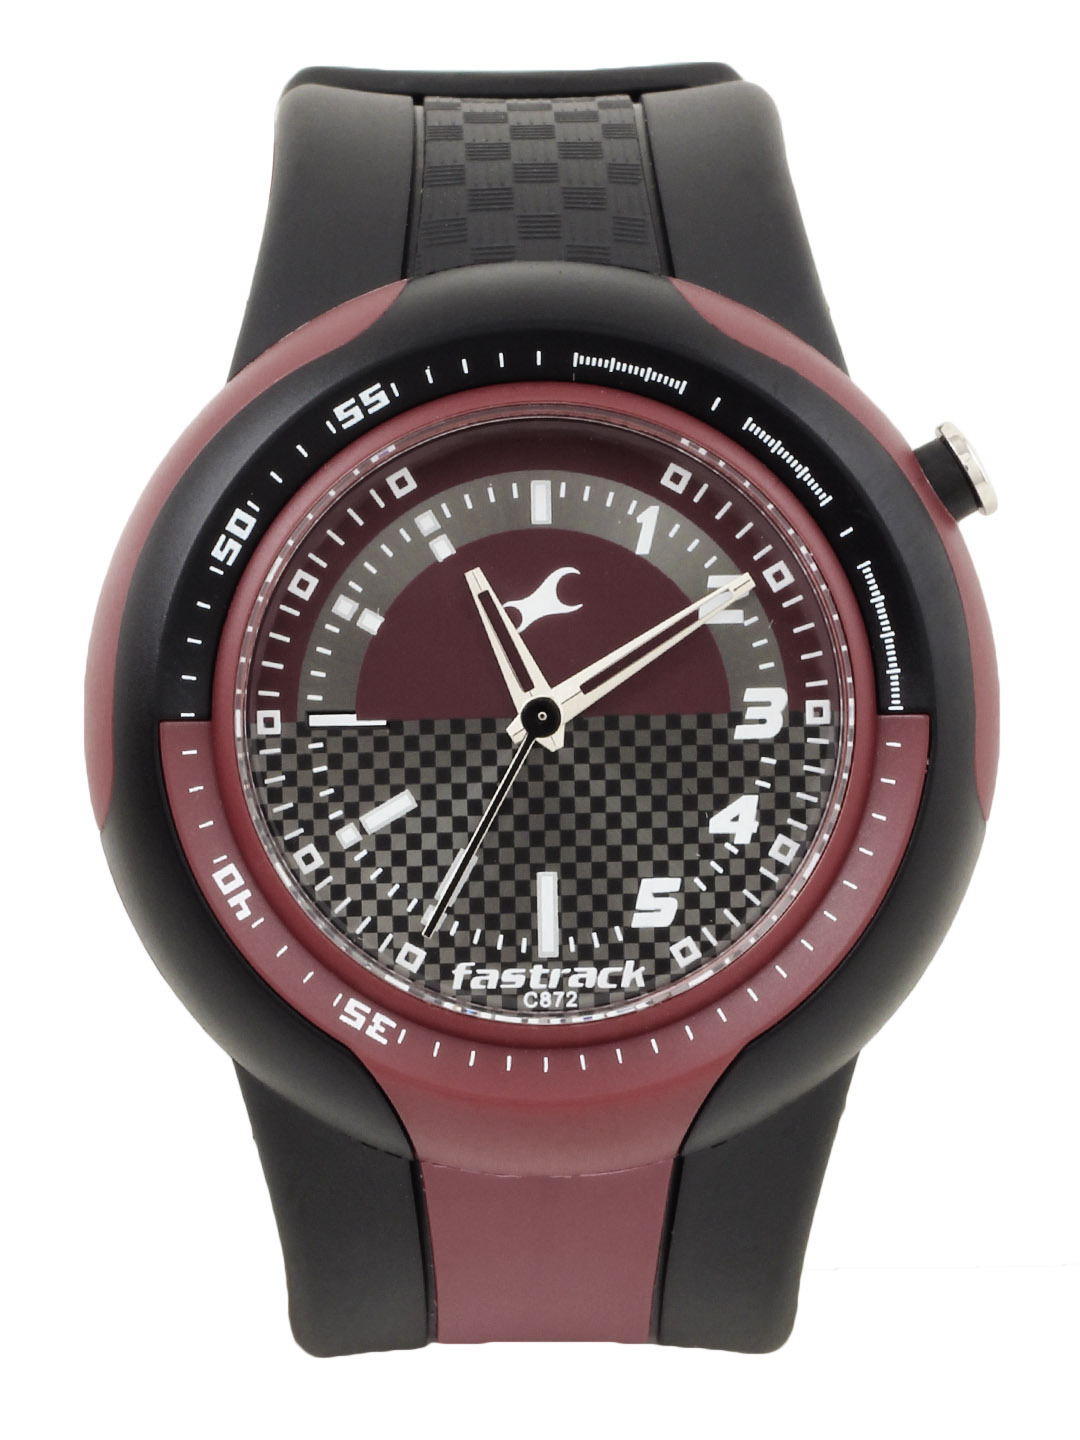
Fastrack Men Red and Black Dial Watch
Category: Accessories / Watches / Watches
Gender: Men
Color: Red
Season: Winter 2016
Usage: Casual